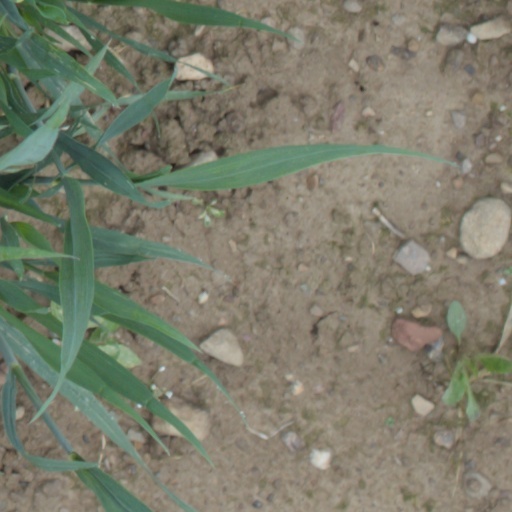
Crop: wheat